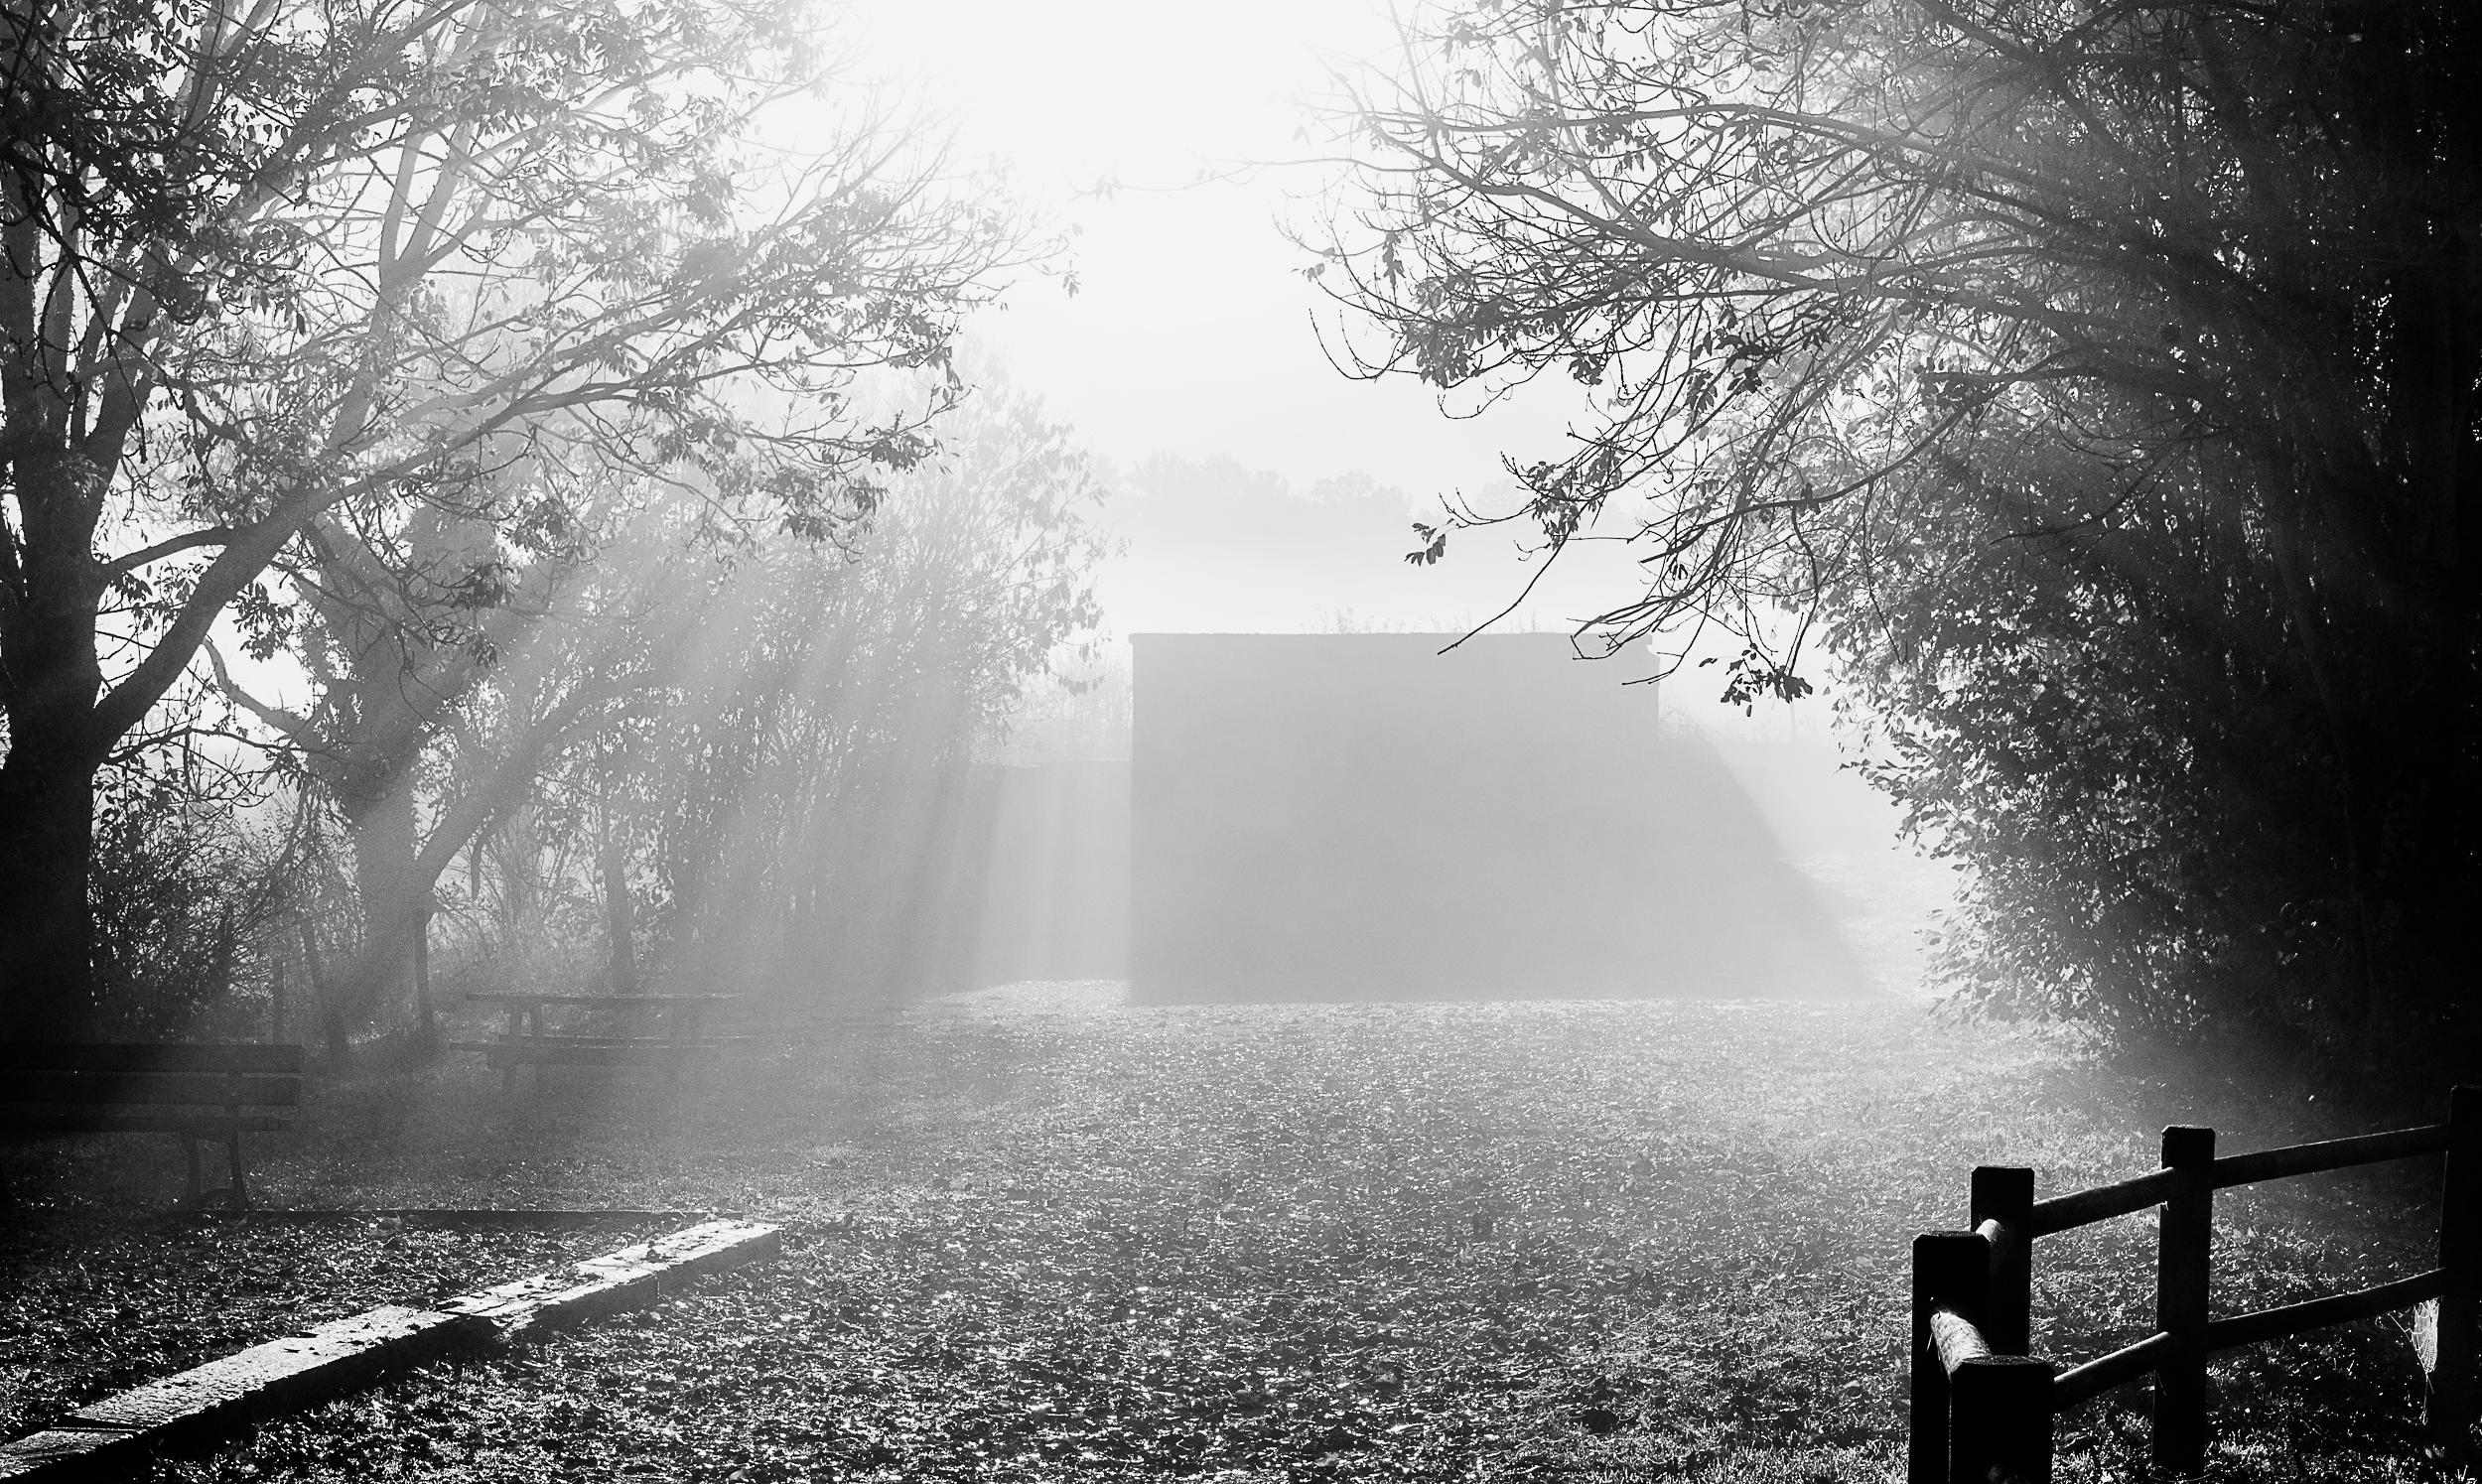
landscape, tree, nature, forest, snow, winter, light, black and white, fog, mist, sunlight, morning, atmosphere, france, europe, scenery, weather, darkness, nikon, monochrome, season, paysage, srnit, paisible, scene, nikkor, quiet, tranquilit, calme, curuyann, serein, rgion, typique, paeceful, freezing, monochrome photography, atmospheric phenomenon, woody plant